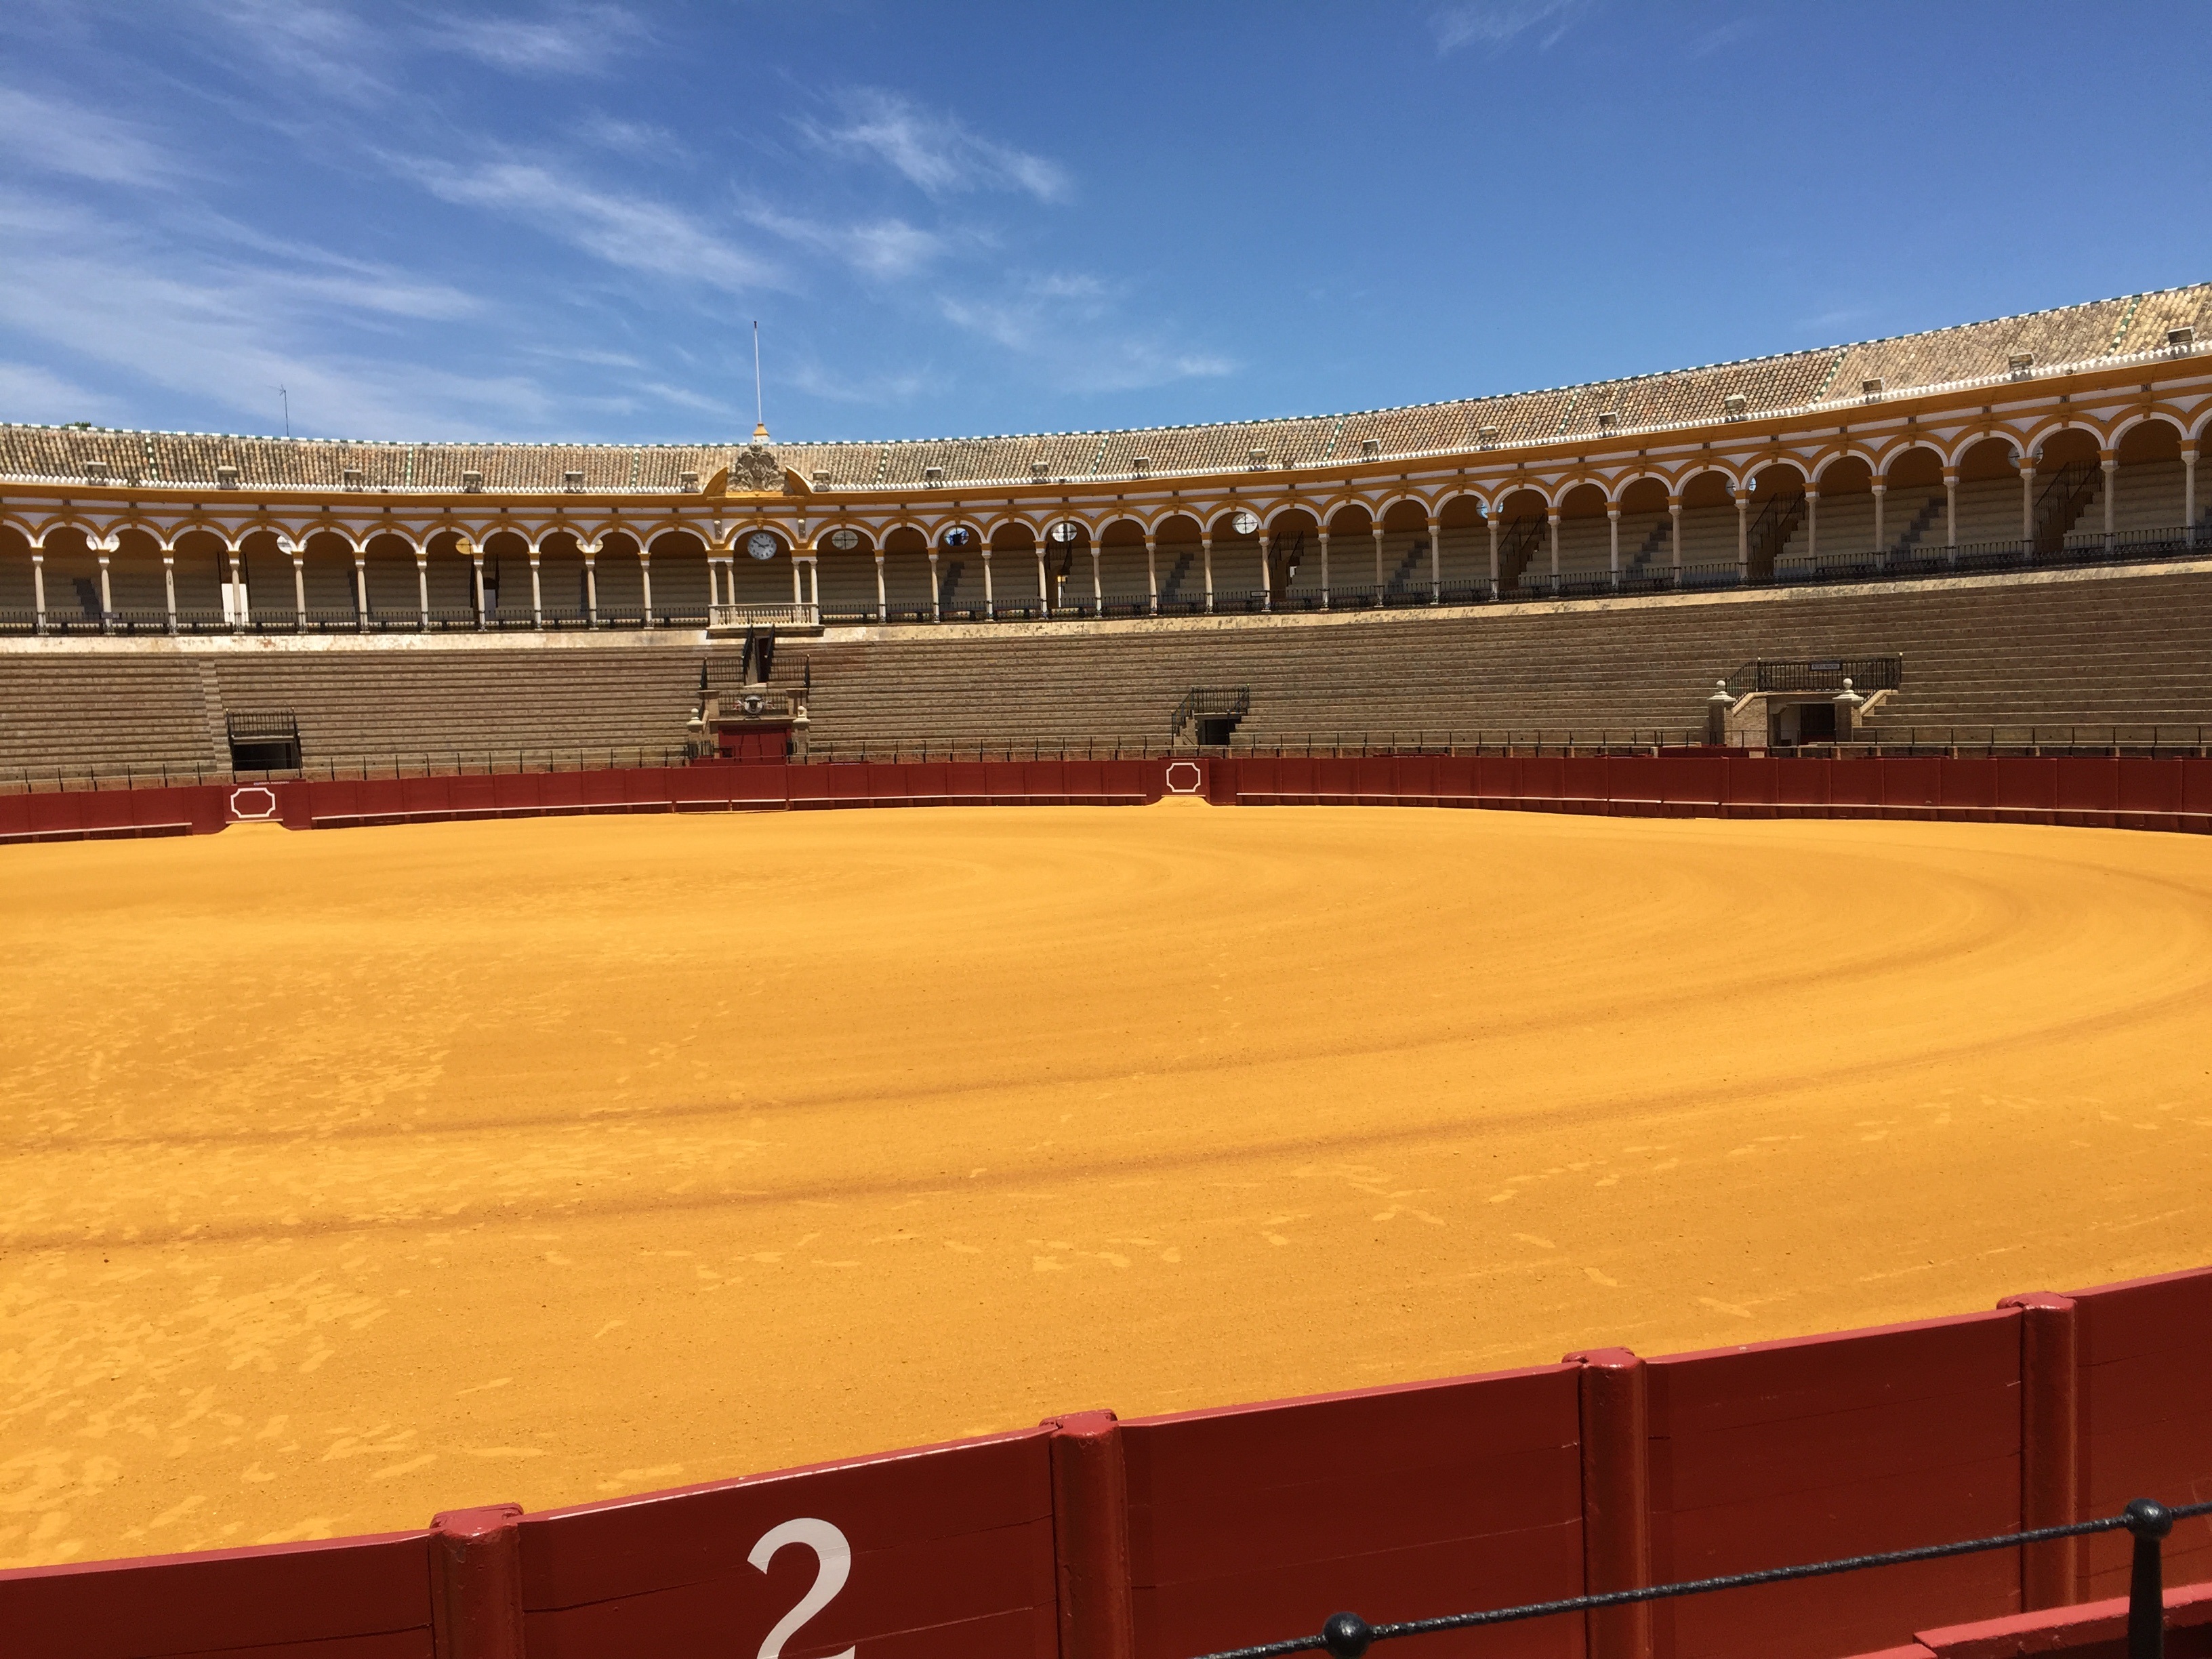
structure, auditorium, travel, stadium, baseball field, arena, seville, bullring, bullfight, baseball park, geographical feature, sport venue, soccer specific stadium, music venue